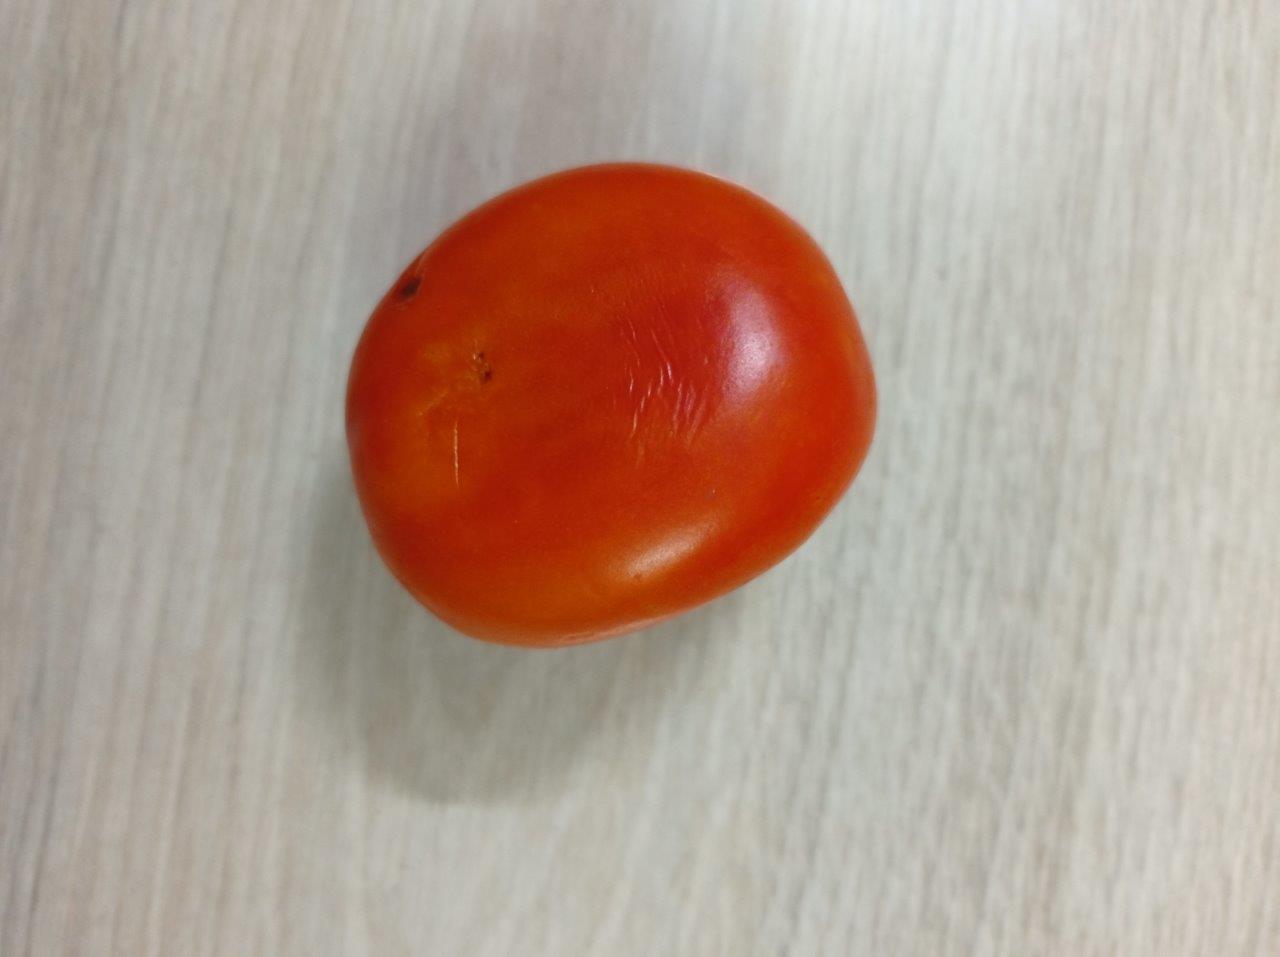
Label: Fresh